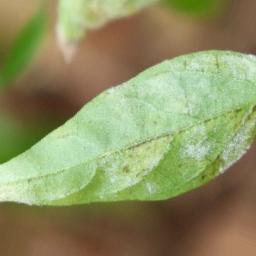
Label: powdery mildew